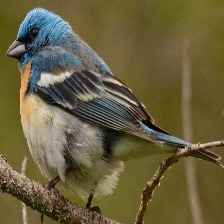
Species: LAZULI BUNTING
Scientific name: PASSERINA AMOENA
ImageNet parent category: indigo_bunting